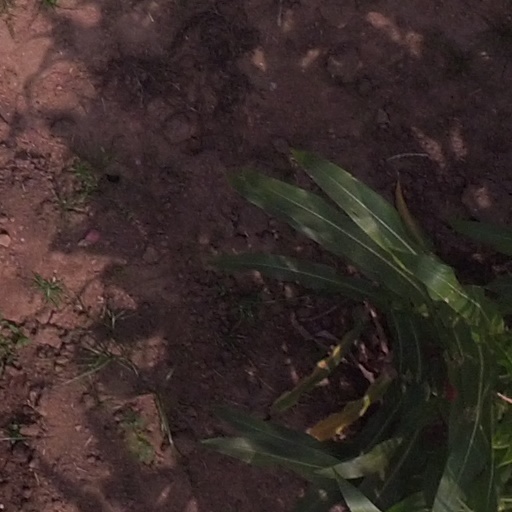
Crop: maize; corn